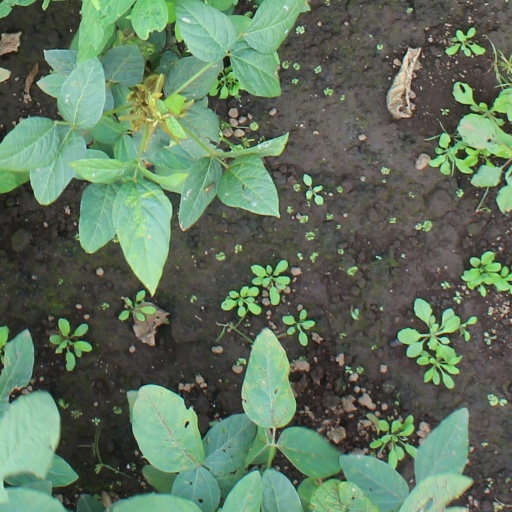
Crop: soybean